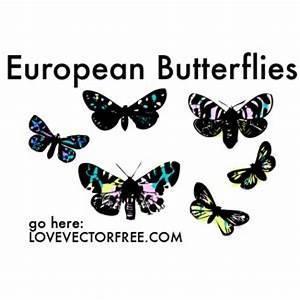
butterfly